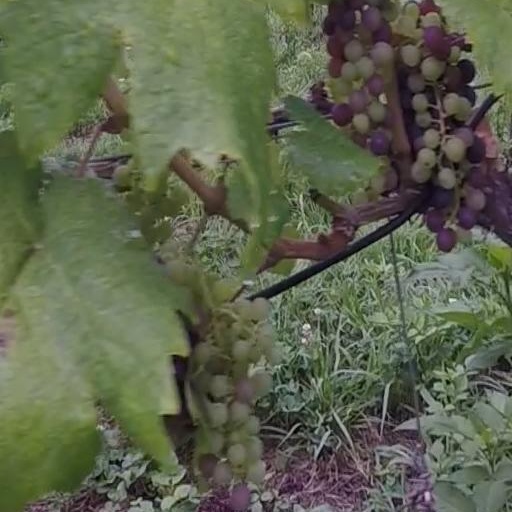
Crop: grape